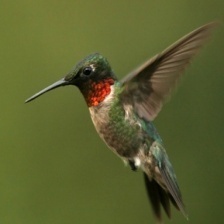
Species: RUBY THROATED HUMMINGBIRD
Scientific name: ARCHILOCHUS COLUBRIS
ImageNet parent category: hummingbird